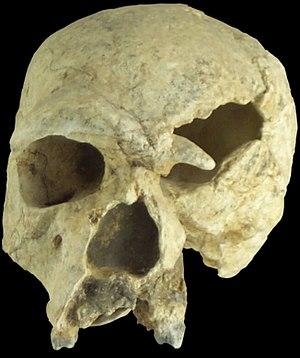
Cette liste de fossiles d'hominidés présente un certain nombre de fossiles d'hominines selon un classement chronologique. Il existe des milliers de fossiles, dont beaucoup sont fragmentaires et ne consistent qu'en de simples dents ou fragments d'os isolés. Cette liste ne se veut pas exhaustive, mais présente les principaux spécimens découverts. La plupart de ces fossiles se situent sur des branches ou des rameaux distincts de la branche hypothétique menant à Homo sapiens.
Aroeira 3 est un crâne néandertalien ancien fragmentaire d'environ 400 000 ans, découvert en 2014 dans la grotte d'Aroeira à Torres Novas au Portugal. Sa morphologie ne correspond à aucune autre forme de référence mais montre cependant quelques traits néandertaliens. Il s'ajoute à d'autres crânes contemporains aux caractéristiques propres comme ceux de Tautavel, de la Sima de los Huesos, de Ceprano, et confirme la diversité des groupes humains en Europe au Pléistocène moyen, au détriment d'un scénario d'évolution linéaire depuis Homo heidelbergensis. Il était accompagné d'outils de pierre de mode 2 et d'os d'animaux calcinés, suggérant une maitrise du feu.